Francis Hynde

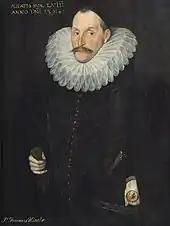
Sir Francis Hynde aged 58, painted in 1591 by Hieronymo Custodis: at Madingley Hall.

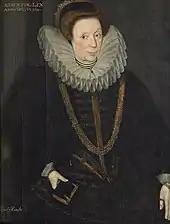
Lady Jane Hynde aged 59, painted in 1591 by Hieronymo Custodis: at Madingley Hall.

Sir Francis Hynde (c. 1532 – 21 March 1596), of Madingley, Cambridgeshire and Aldgate, London, was an English politician and landowner particularly associated with the development of Madingley Hall and its manorial estates.